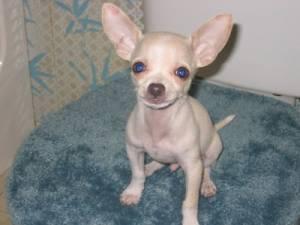
Breed: chihuahua